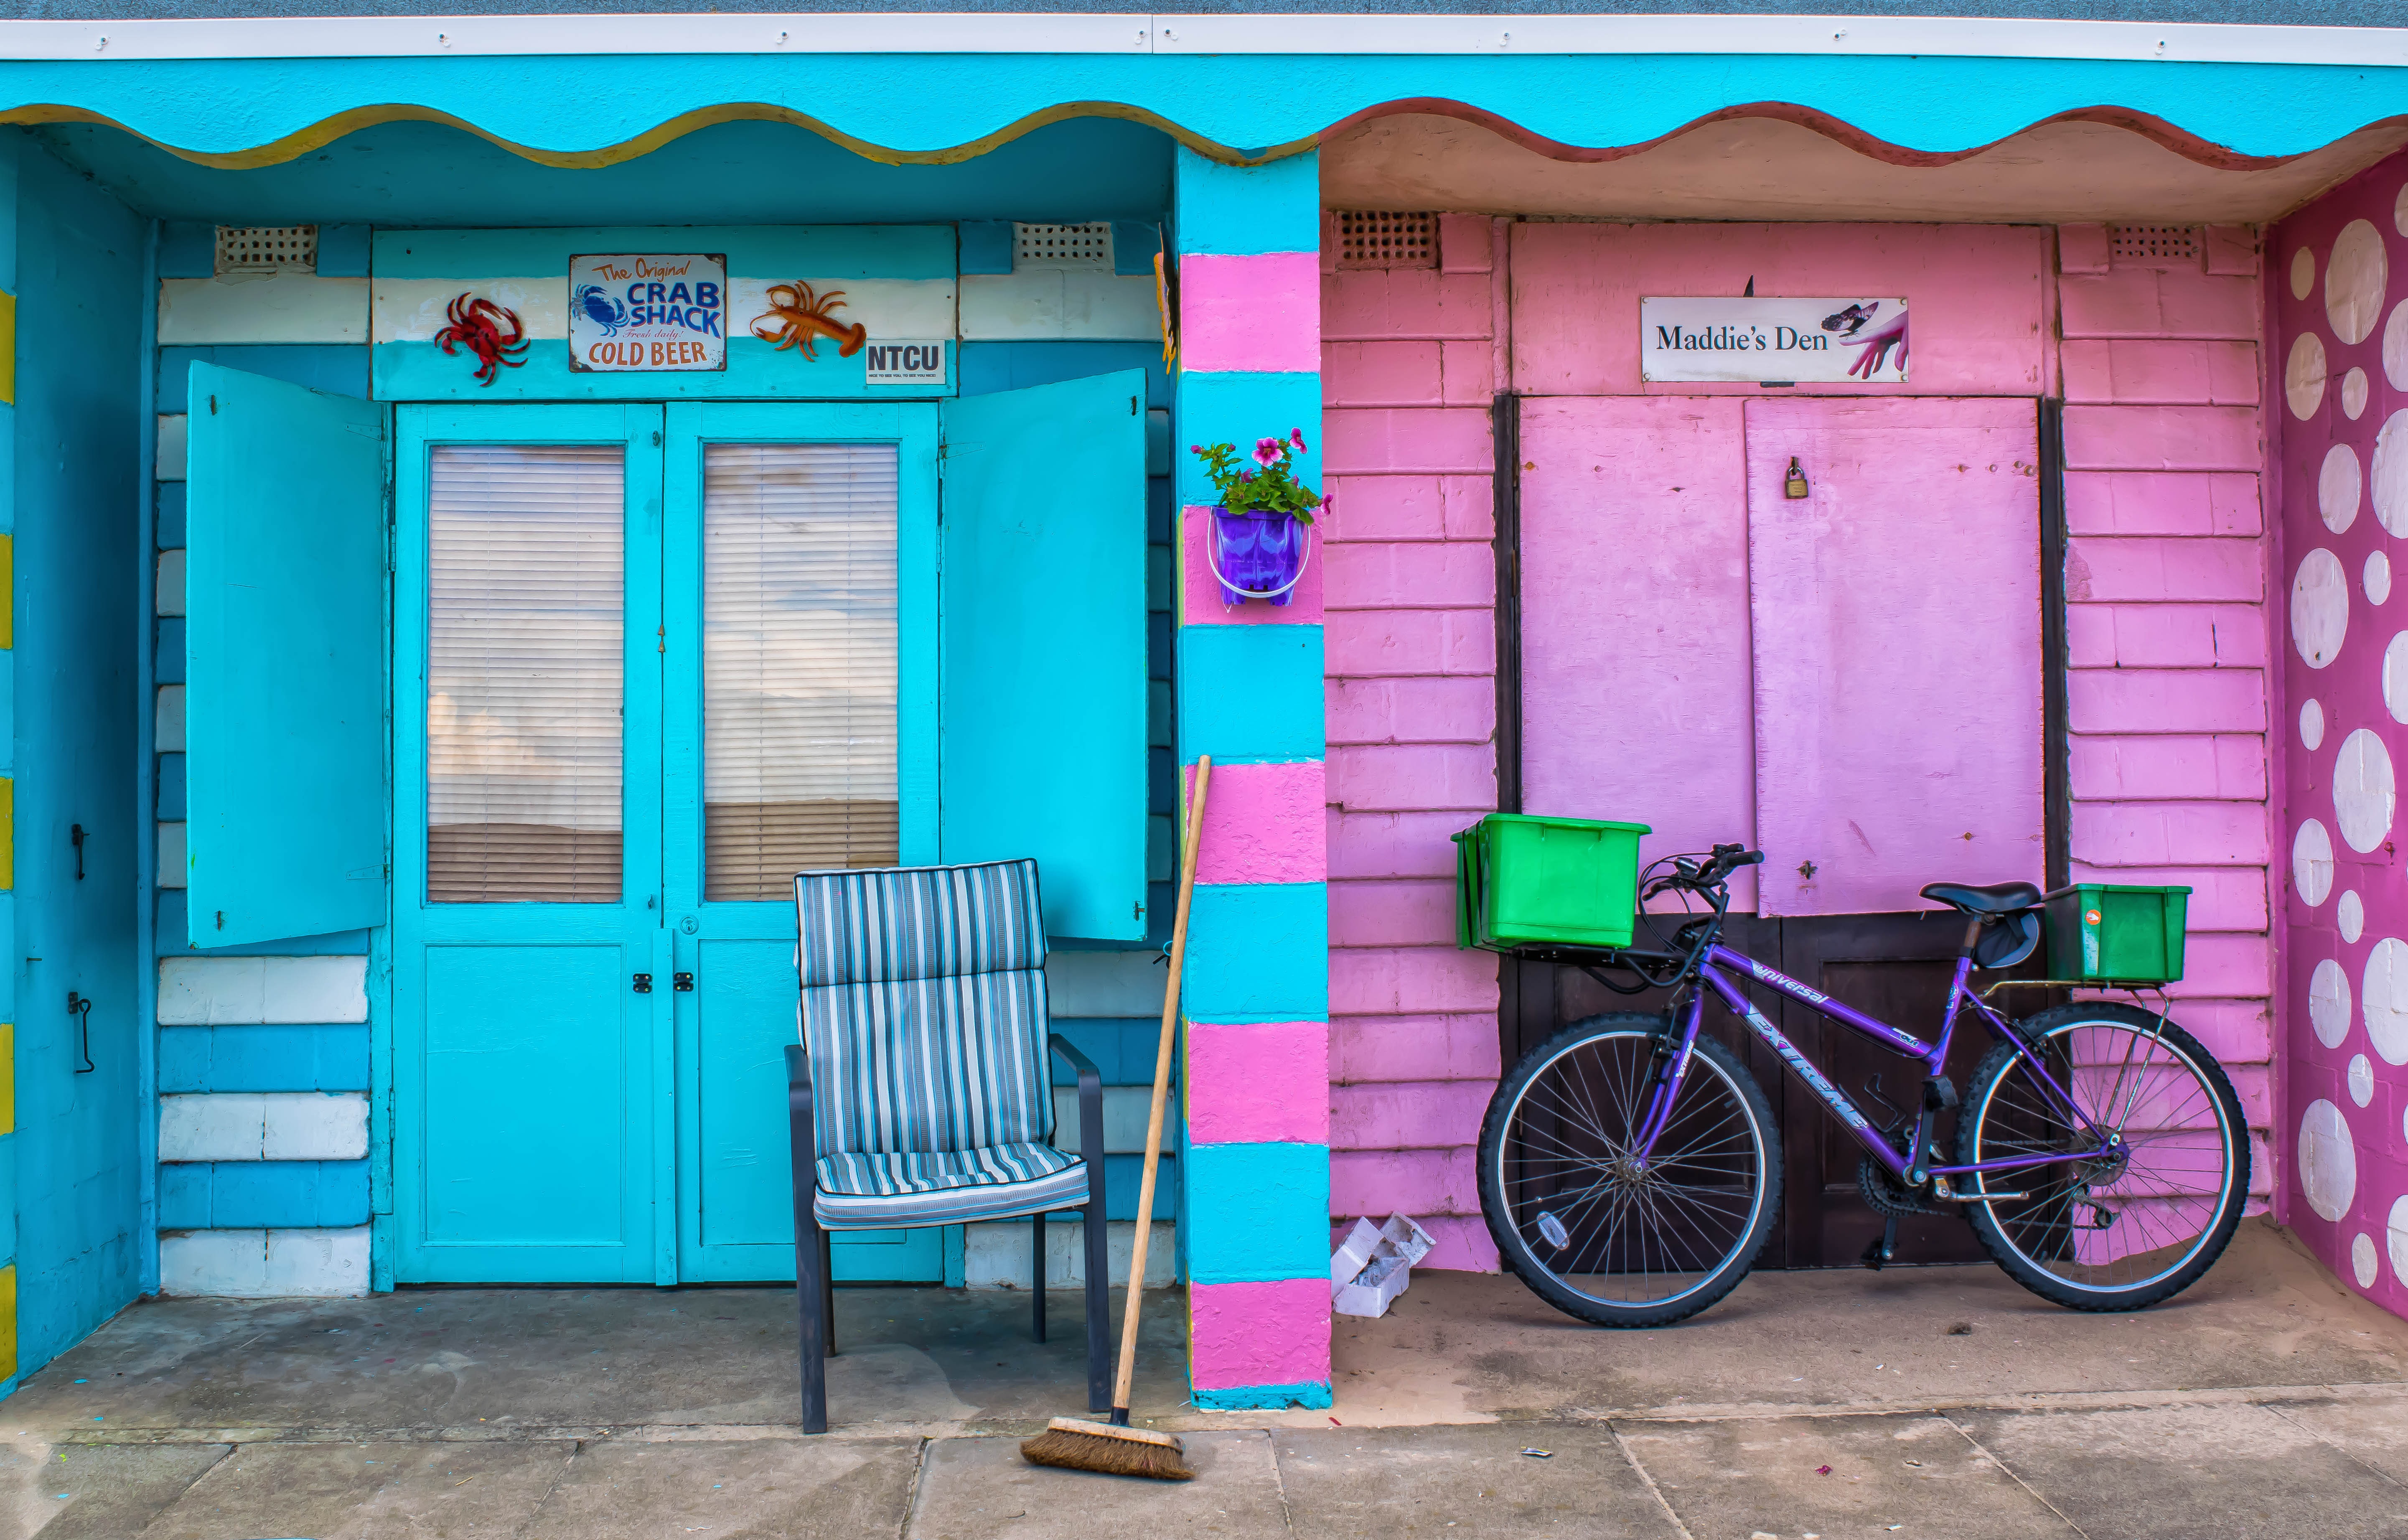
beach, sea, coast, water, ocean, wood, sun, house, building, bike, home, shed, summer, vacation, travel, hut, recreation, seaside, clear, journey, cottage, colourful, color, holiday, property, blue, exterior, room, tourism, pink, lifestyle, leisure, interior design, cheerful, location, happiness, resort, traveling, bright, multi, colored, enjoyment, broom, active, enjoying, destinations, happy holidays, summer fun